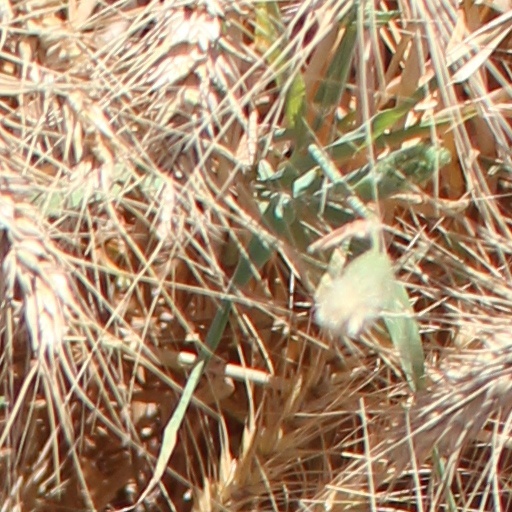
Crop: wheat